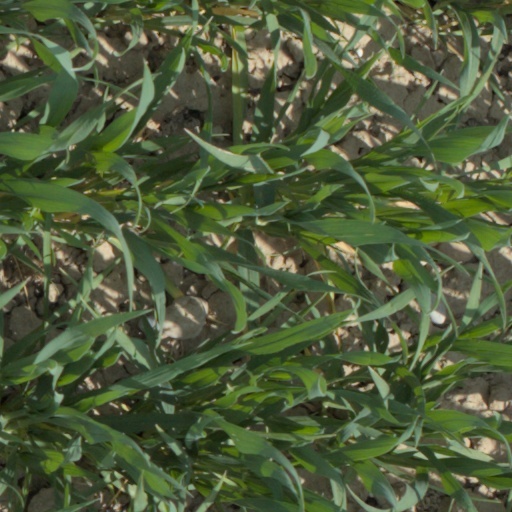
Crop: wheat